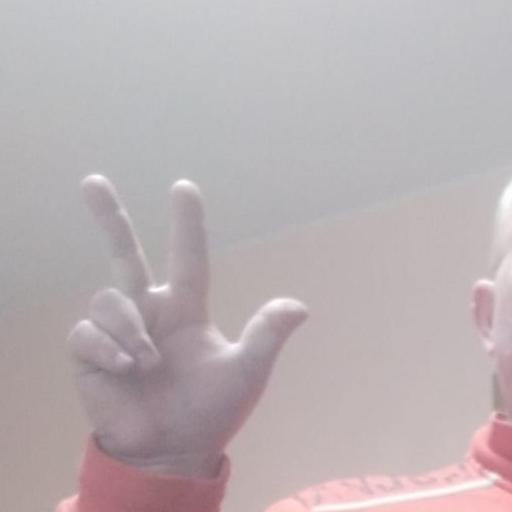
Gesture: three2